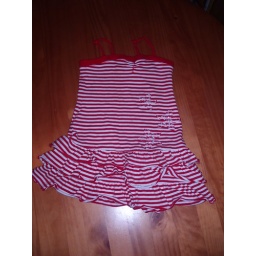
Size 5 - Milkshake - red and white stripe dress in GC - $5